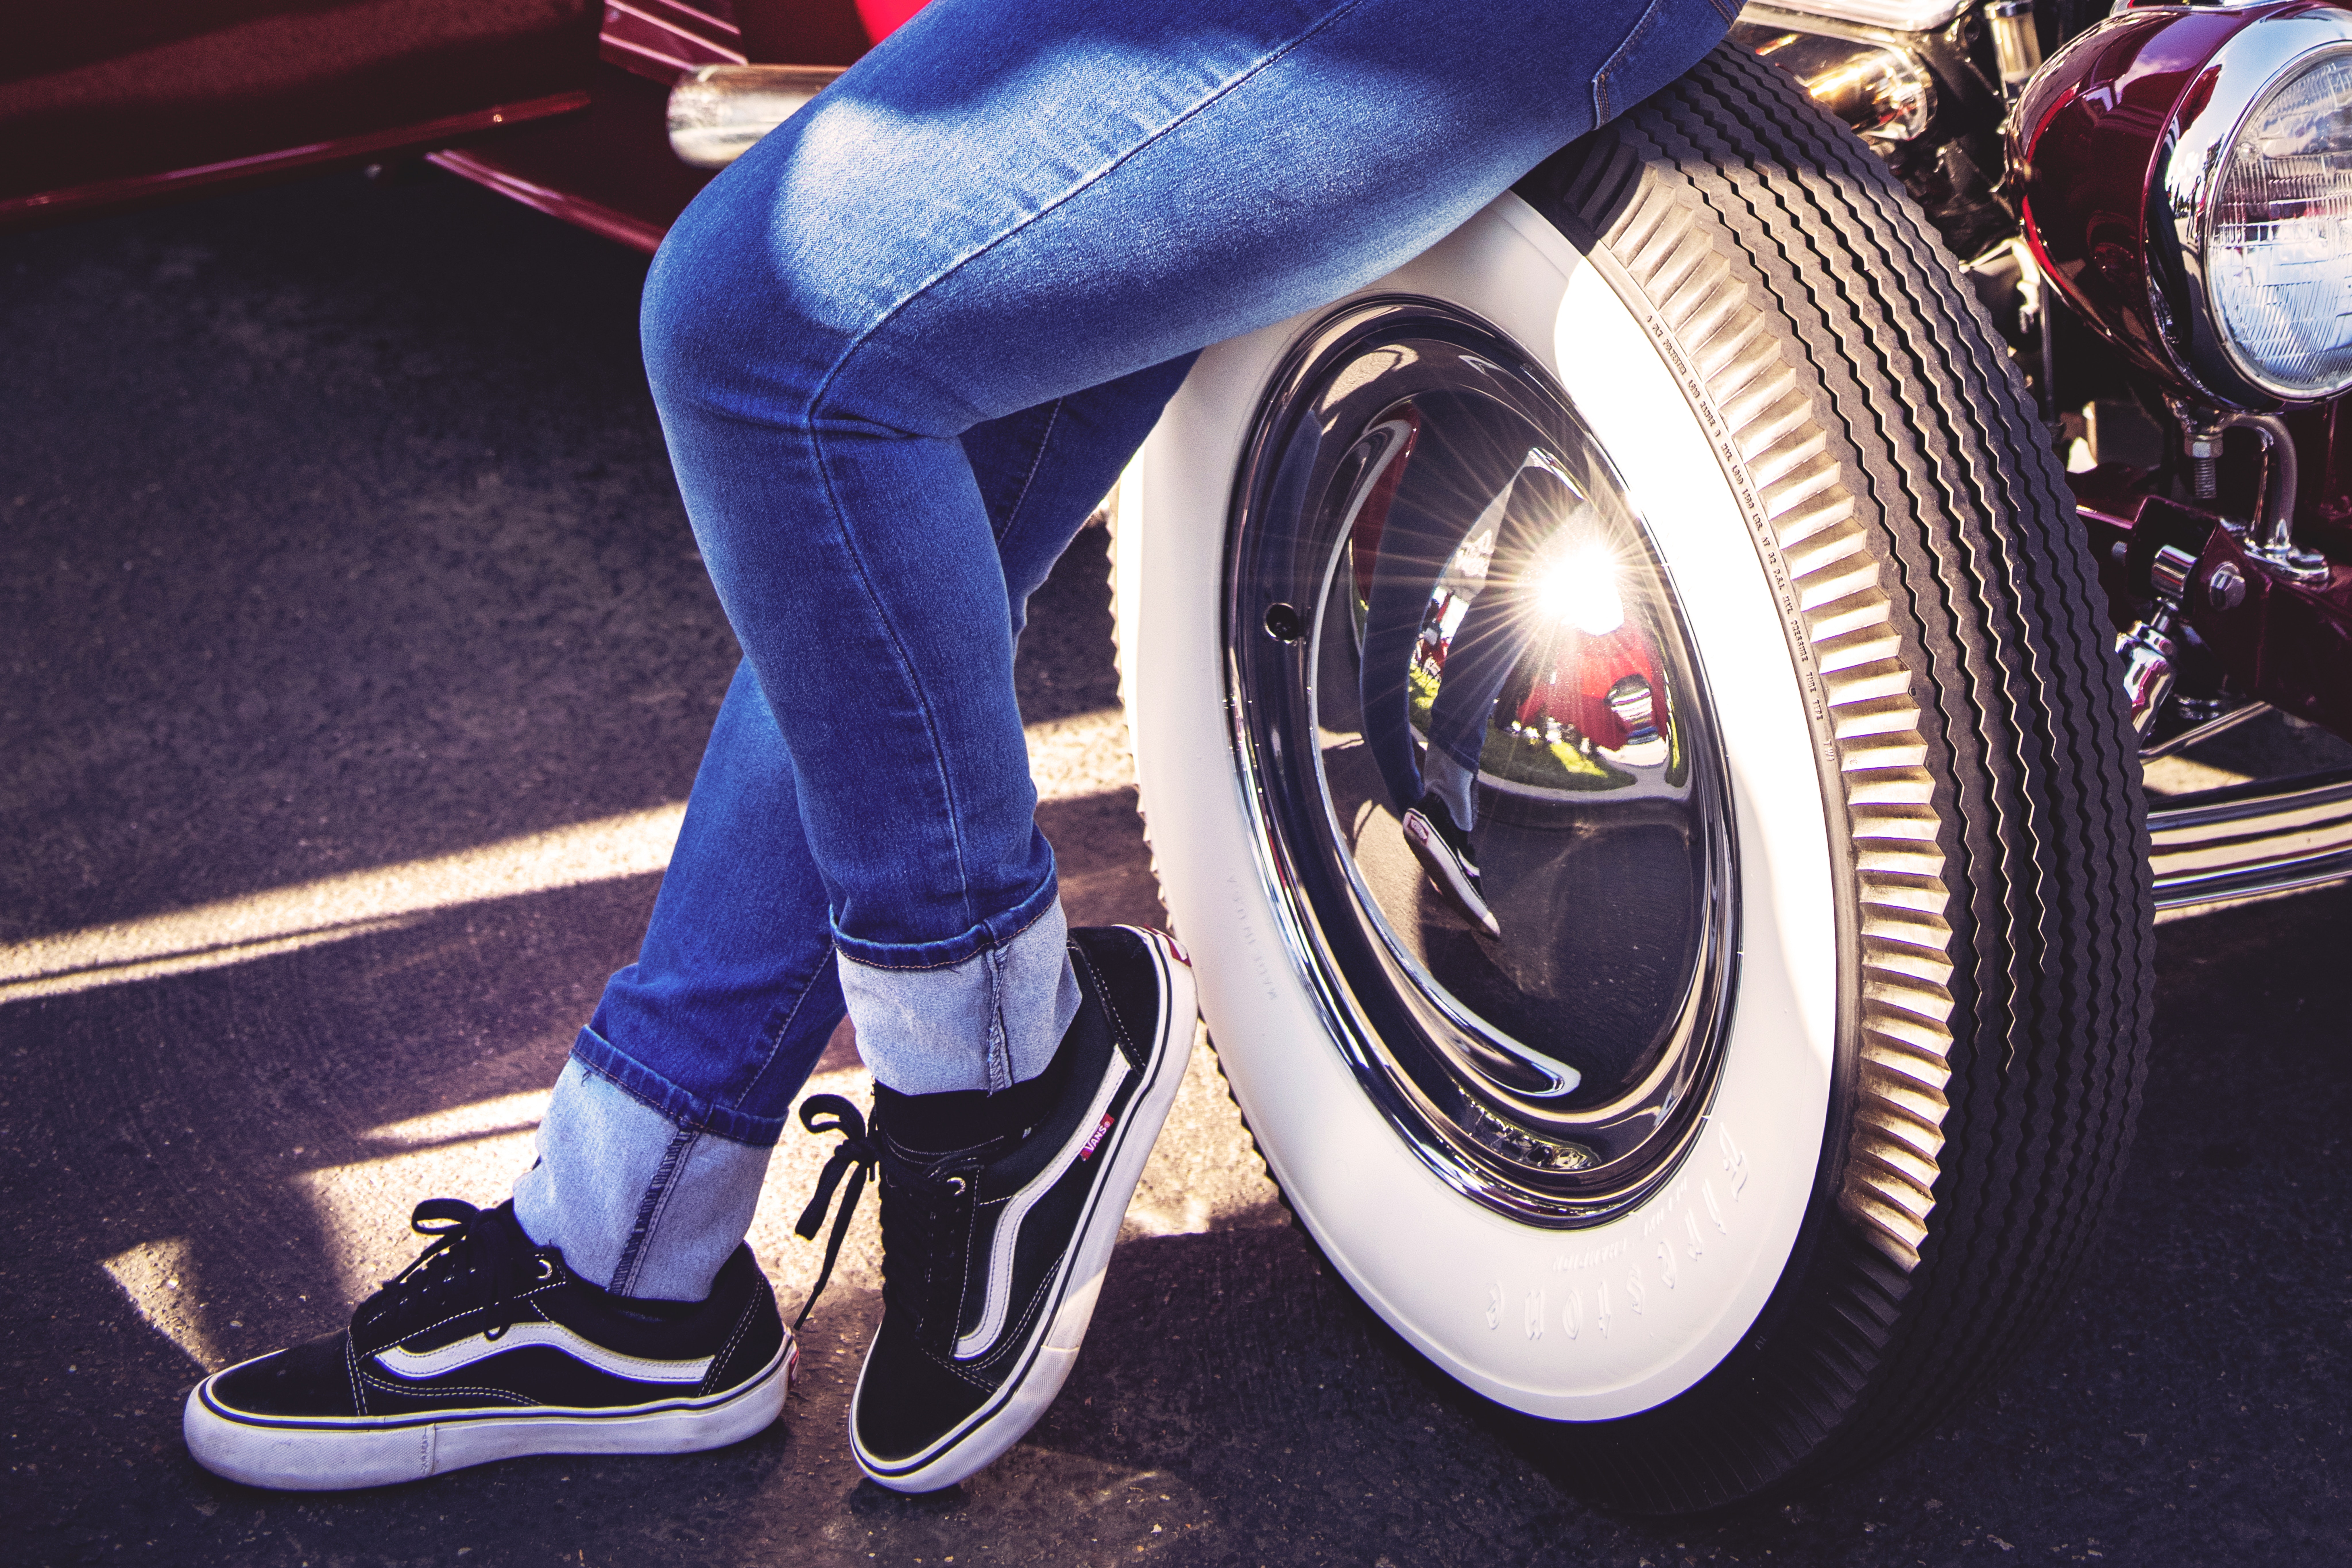
motor vehicle, wheel, tire, automotive tire, footwear, jeans, vehicle, leg, shoe, automotive design, car, automotive wheel system, headlamp, auto part, human leg, classic, automotive lighting, rim, muscle, photography, denim, fender, tire care, vintage car, custom car